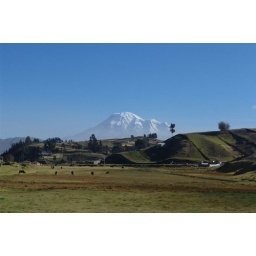
View of a snow-capped volcano, snapped from the roof of the (moving) Devil's Nose train in Ecuador.